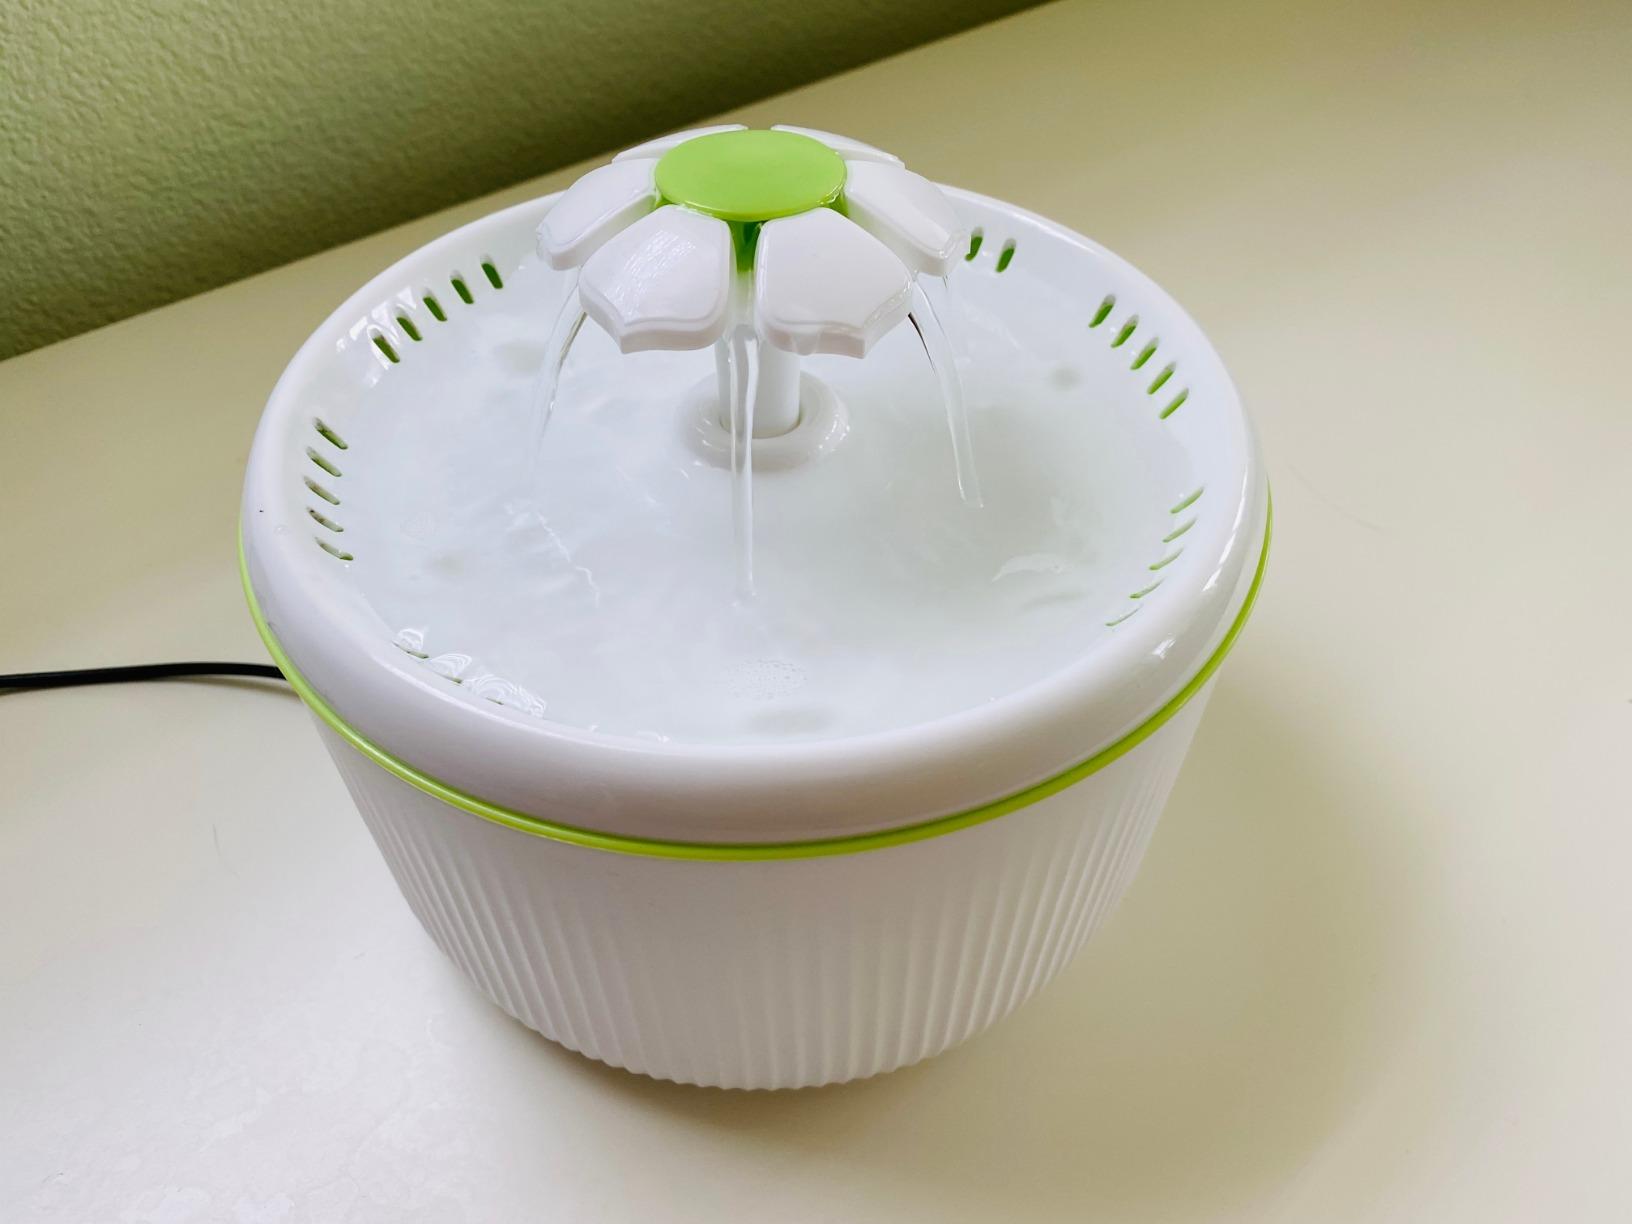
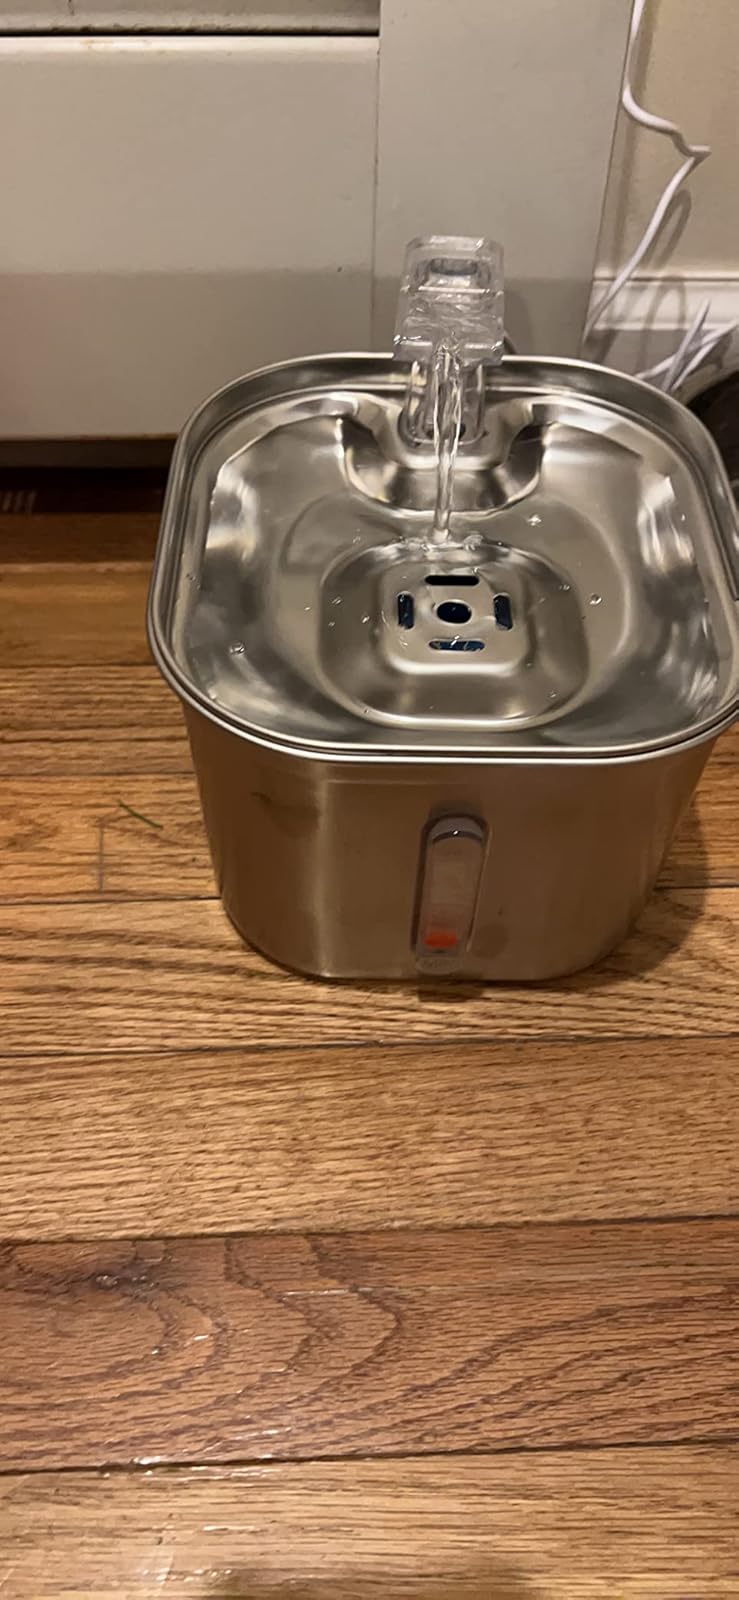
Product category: items_bowl
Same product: no